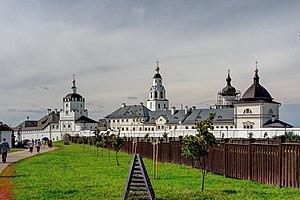
Le monastère de la Dormition-de-la-Mère-de-Dieu à Sviajsk ou monastère de l'Assomption de l'île-village de Sviajsk est un monastère orthodoxe pour hommes dans l'éparchie de Kazan et du Tatarstan, qui est considéré comme le berceau de l'orthodoxie dans le Krai de Kazan et la région de la Volga. Il est situé sur l'île fluviale de Sviajsk. L'ensemble est inscrit sur la liste du patrimoine mondial de l'UNESCO depuis 2017 sous la dénomination : Cathédrale et monastère de l’Assomption de l’île-village de Sviajsk